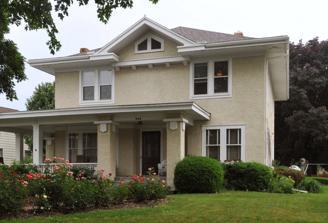
Building: A.A. Hurst House
Country: United States of America
Year built: 1912
Historic house in Iowa, United States United States historic place A.A. Hurst House U.S. National Register of Historic Places Show map of Iowa Show map of the United States Location 513 W. Platt St. Maquoketa, Iowa Coordinates 42°04′08″N 90°40′16″W / 42.06889°N 90.67111°W / 42.06889; -90.67111 Area less than one acre Built 1912 Architect E.G. Holbrook Architectural style Prairie School MPS Maquoketa MPS NRHP reference No. 91000960 Added to NRHP August 9, 1991 The A.A. Hurst House is a historic residence located in Maquoketa, Iowa , United States.  This house shows the strongest influences of the Prairie School style in town. It was built on the site of a previous house at a time when newer and larger houses were replacing Maquoketa's older buildings.  It was designed by Davenport architect E.G. Holbrook.  The two-story house features a low pitched hip roof , broad eaves , paired windows, banded windows in groups, a stuccoed exterior, and a broad porch.  Abe A. Hurst was the son of Alfred Hurst, who founded the A. Hurst and Company Lime Works and the company town of Hurstville . In addition to the family business, they were also involved with Maquoketa Electric Light and Power Company.  This connection allowed Abe to be involved with the construction of Lakehurst, a hydro dam and power plant, in 1923. The house was listed on the National Register of Historic Places in 1991. References